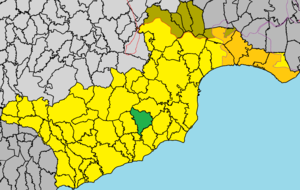
Alethrikó est un village de Chypre de plus de 1 101 habitants.